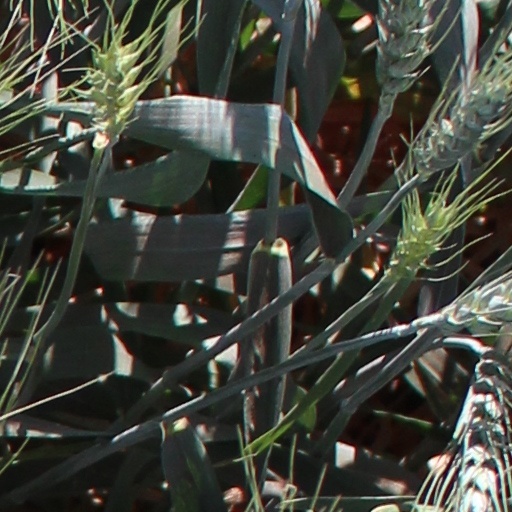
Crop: wheat